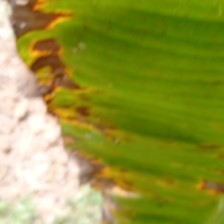
Label: cordana